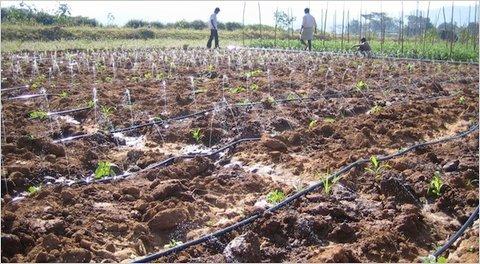
Watu watatu wanaonekana shambani ambapo mabomba ya umwagiliaji yanasambaza maji. Mimea tayari imeanza kuchipuka na kila mmoja wao anaonekana kushughulika na kazi ya shamba. Mazingira yanaonyesha kilimo kinachofanyika kwa kutumia [cs] technology [cs].